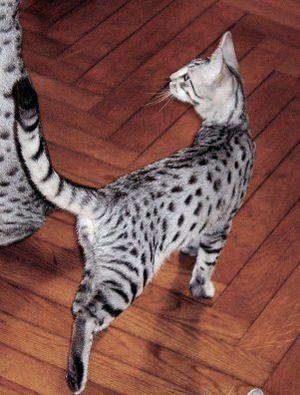
Senefer de Fondcombe, mau égyptien Silver Mis à disposition de Wikipédia par Didier Hallépée et l'Association Internationale du Mau Egyptien
La robe noire du chat est due aux poils noirs et à la peau également pigmentée.
Le mau égyptien est une race de chat originaire d'Égypte et développée à partir des années 1953 en Italie puis aux États-Unis par une princesse russe. Rapidement reconnue par les registres d'élevage, la race se heurte dans les années 1980 à un problème de consanguinité : de nombreux chats originaires d'Inde et d'Égypte sont intégrés dans la race afin d'en augmenter le bassin génétique.